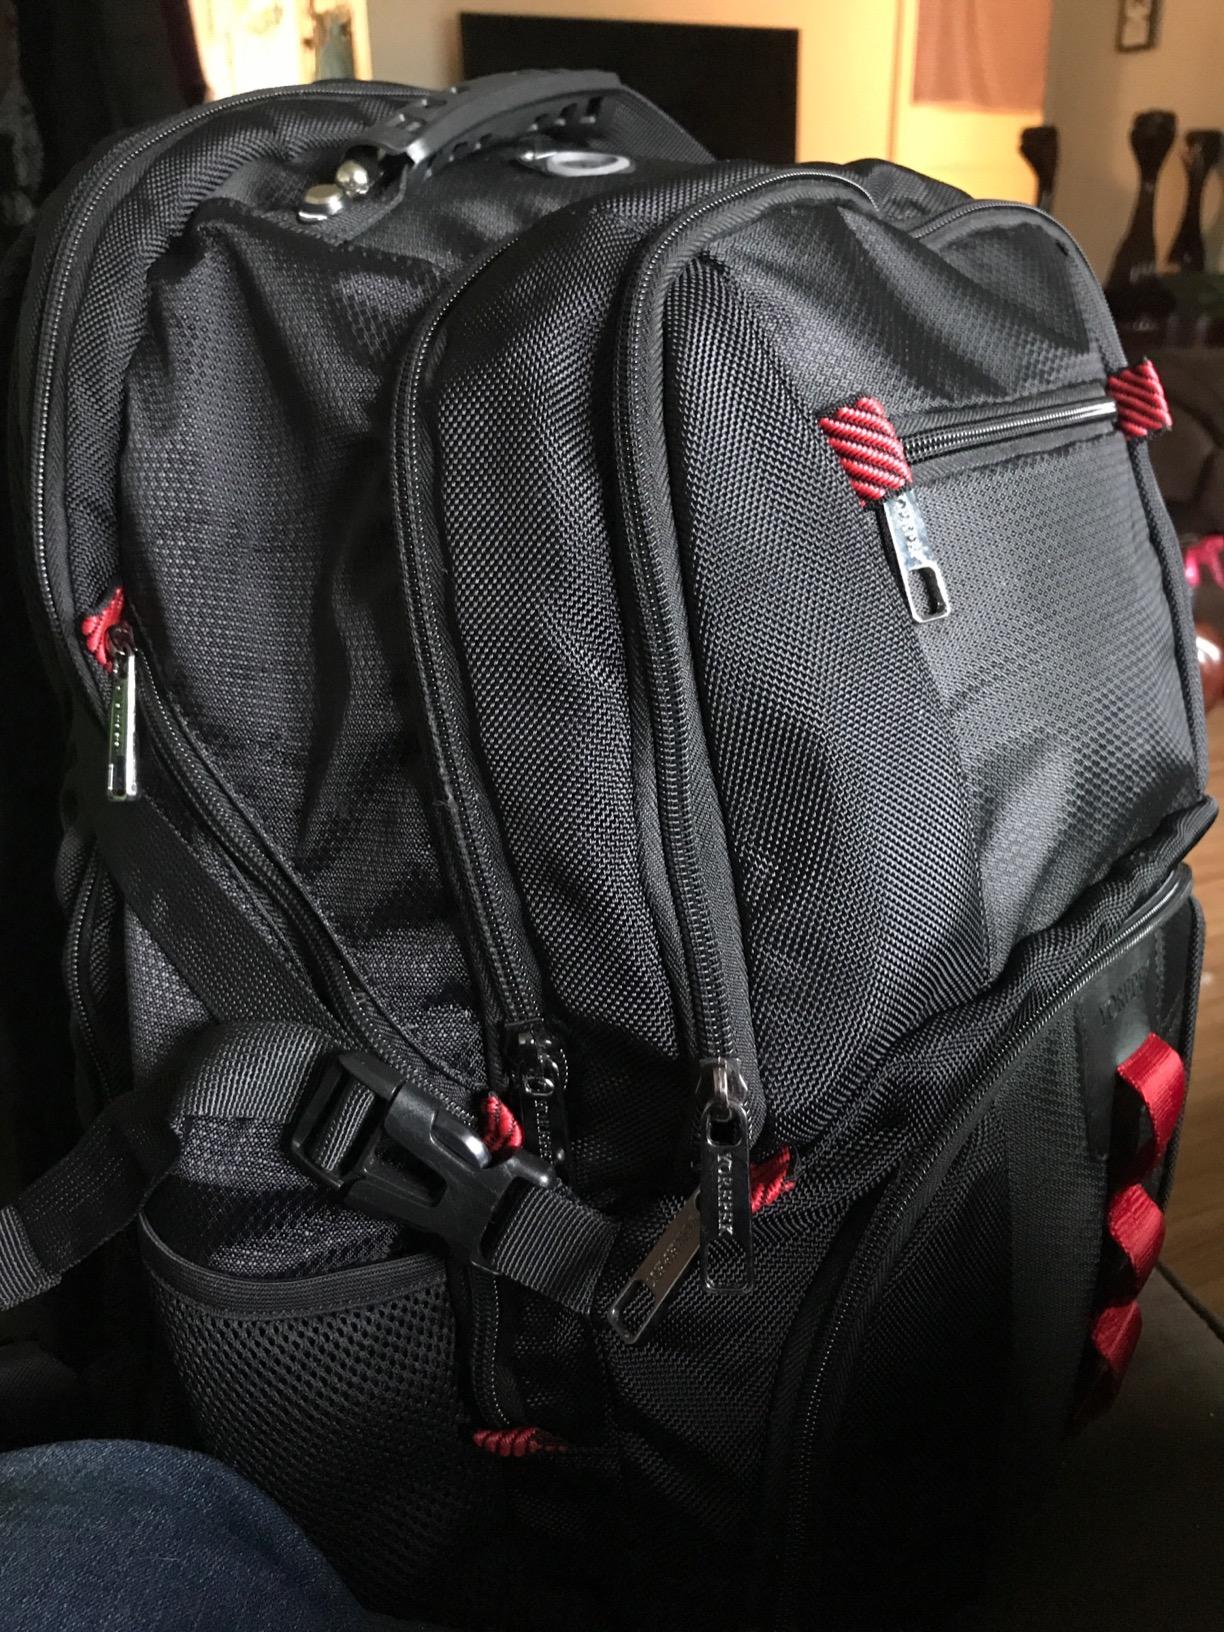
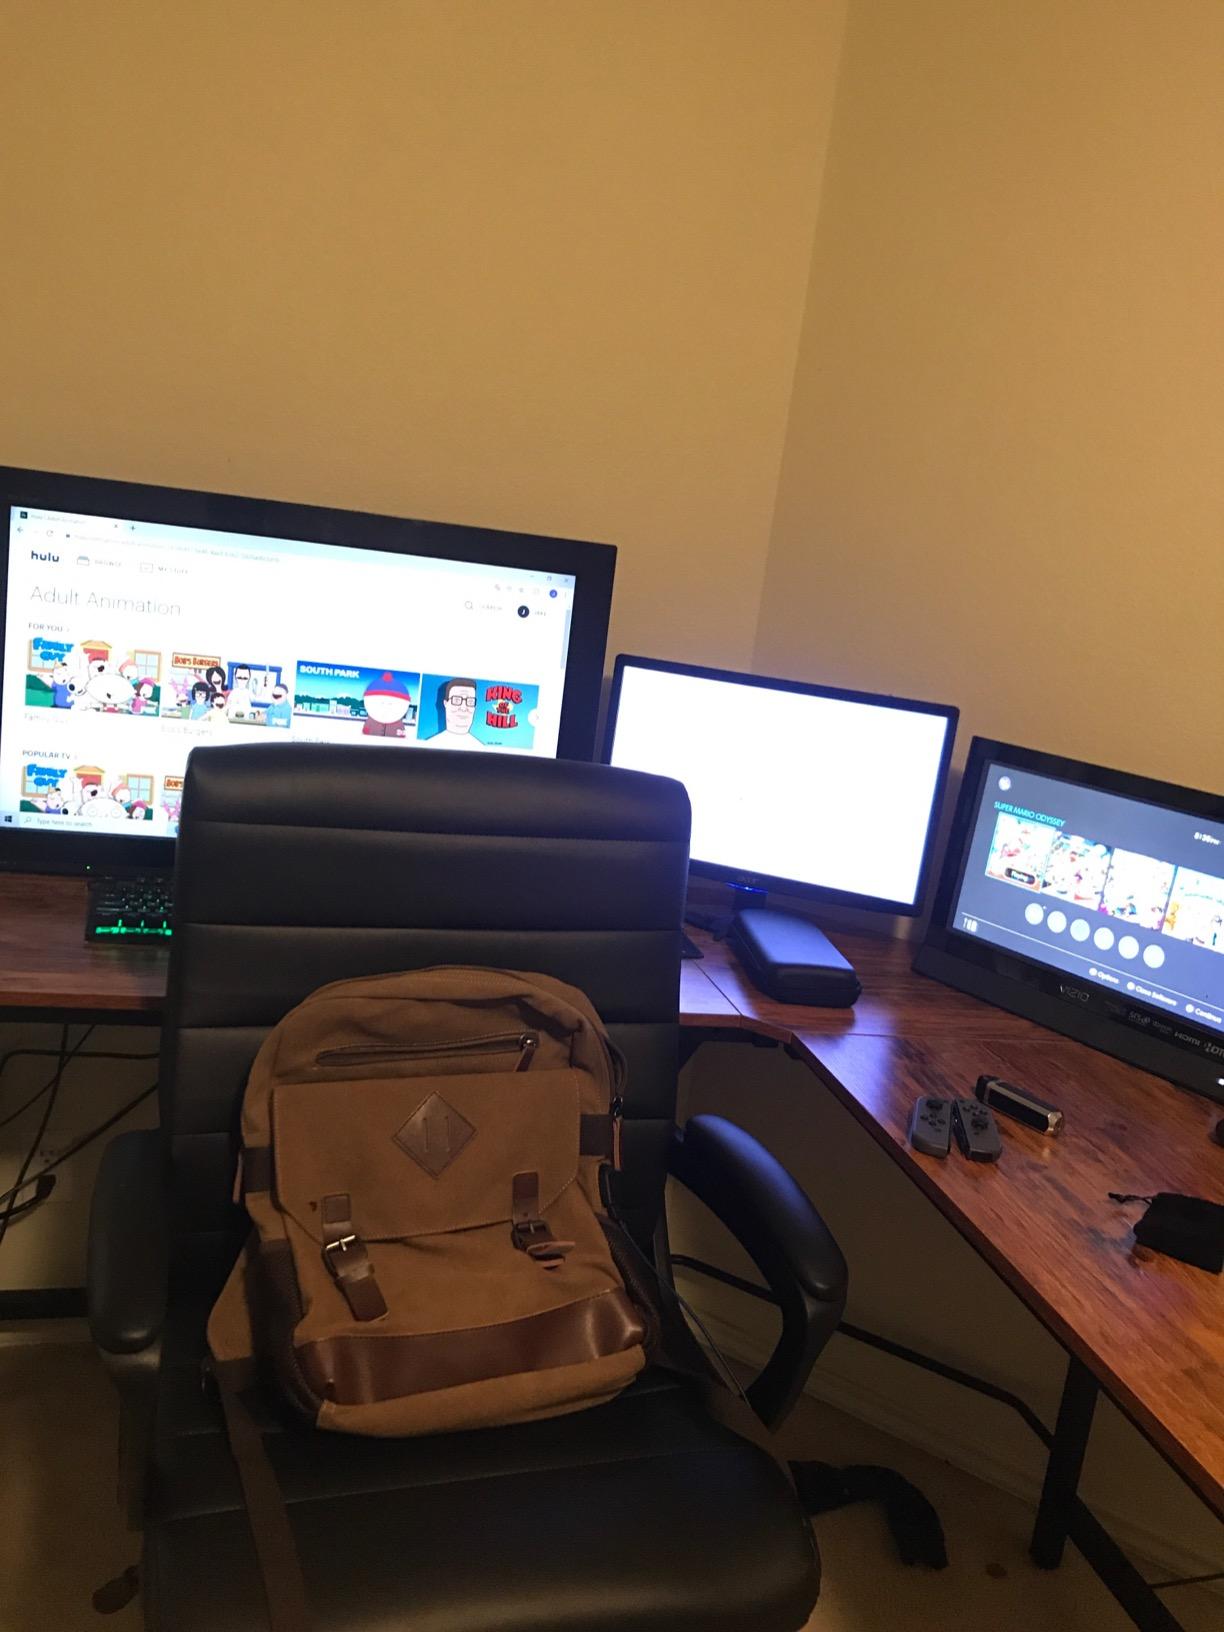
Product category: bag
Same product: no